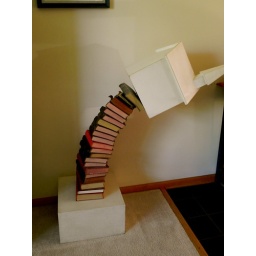
Constructed by Aris Georgiades; a gift to my family. The tower of books are actually bibles.